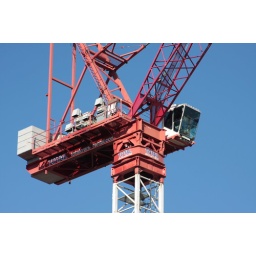
tower crane against the fall sky